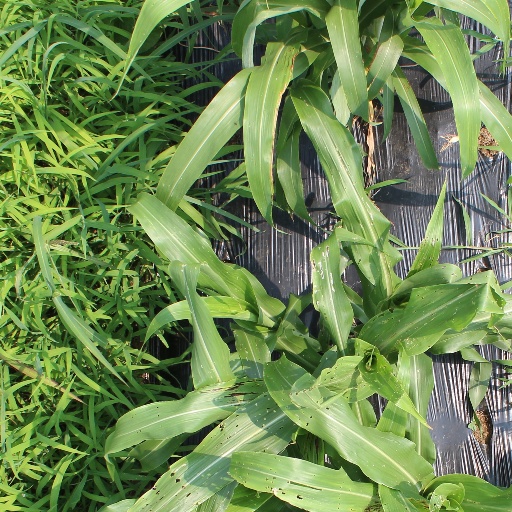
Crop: sorghum